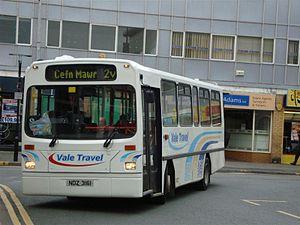
Wrightbus est une entreprise de carrosserie industrielle et constructeur d'autobus implanté à Ballymena en Irlande du Nord en 1946 par Robert Wright. Jusqu'en 2019, l'entreprise était dirigée par son fils, William Wright.